Criticism of democracy

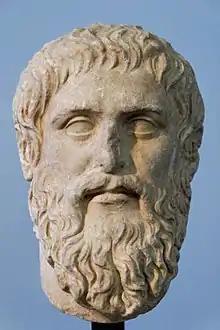
Plato is considered one of the most important opponents of democratic rule in Ancient Greece.

As Robert Dahl writes, "Although the practices of modern democracy bear only a weak resemblance to the political institutions of classical Greece... Greek democratic ideas have been more influential... [and] what we know of their ideas comes less from the writings and speeches of democratic advocates, of which only fragments survive, than from their critics".